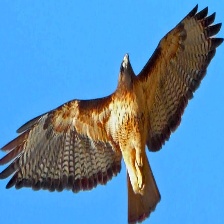
Species: RED TAILED HAWK
Scientific name: BUTEO JAMAICENSIS